Plozévet

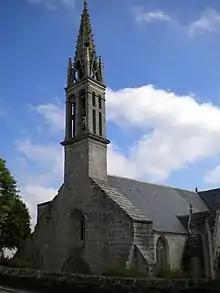

Plozevet is a seaside town located west of Quimper. Historically it belongs to Cornouaille and Pays Bigouden.